Brooklyn Navy Yard

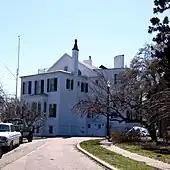
Commander's quarters

After the New York Naval Shipyard's closure was announced, several alternate uses were proposed, none of which were implemented. In early 1965, manufacturers started looking into the possibility of renting space at the yard. Seymour Melman, an engineering economist at the Columbia University's Graduate School of Engineering, devised a detailed plan for converting the Brooklyn Navy Yard into a commercial shipyard which could have saved most of the skilled shipyard jobs. The administration of Mayor Robert F. Wagner Jr. looked to the auto industry to build a car plant inside the yard. Yet another plan called for a federal prison to be built on the site.